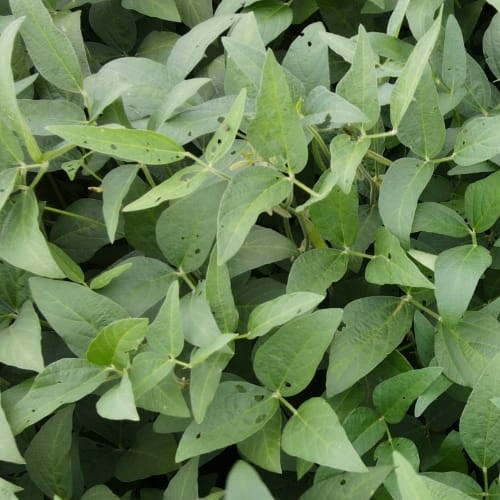
Label: Diabrotica_speciosa